Ayesha Jalal

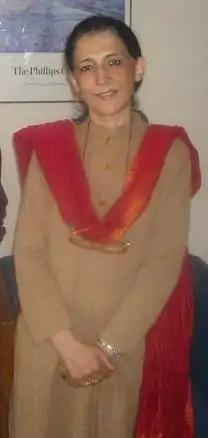
Jalal at Lahore University in May 2010

Ayesha Jalal (Punjabi) is a Pakistani-American historian known for her work documenting the biography and career of Muhammad Ali Jinnah, the founder and first Governor-General of Pakistan. She is currently the Mary Richardson Professor of History at Tufts University. Earlier in her career, Jalal taught at Harvard University and Columbia University. She was the recipient of the 1998 MacArthur Foundation Fellowship.